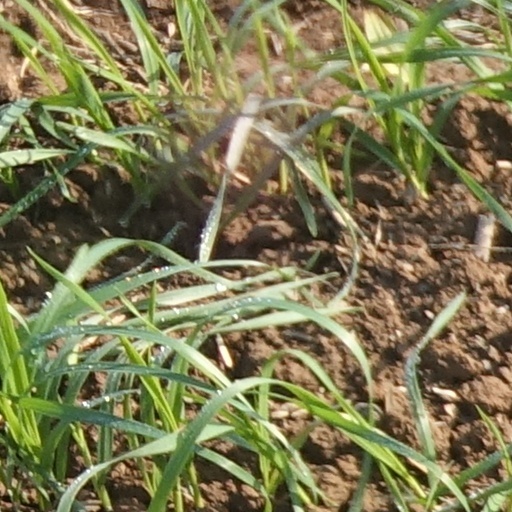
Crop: wheat